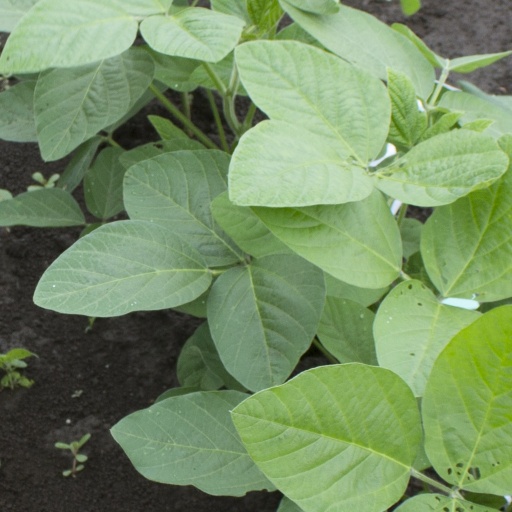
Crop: soybean